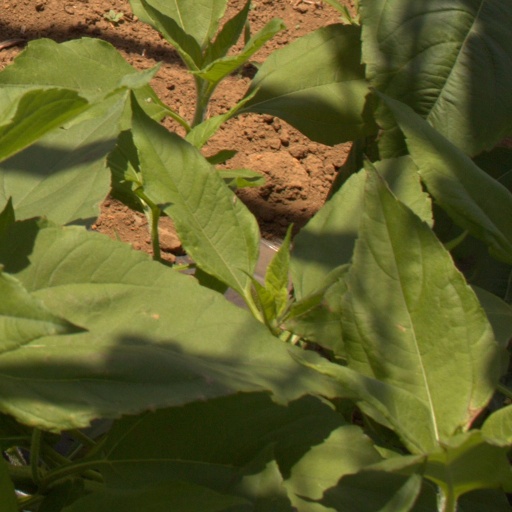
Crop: Jerusalem artichoke